Sainte-Barbe Library

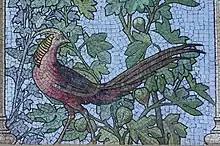
The old refectory is decorated with mosaics by Giandomenico Facchina.

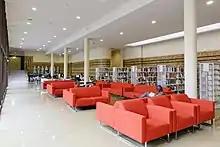
Periodical room

Directed by Ernest Lheureux, a pupil of Theodore Labrouste, construction of the Chartière and Valette buildings was undertaken between 1881 and 1884.